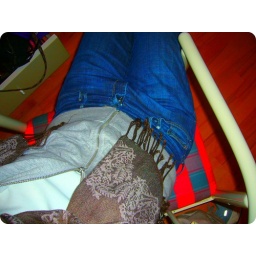
It's in the water baby, It's in the pills that bring you down, It's in the water baby, It's in your bag of golden brown, It's in the water baby, It's in your frequency, It's in the water baby, It's between you and me.